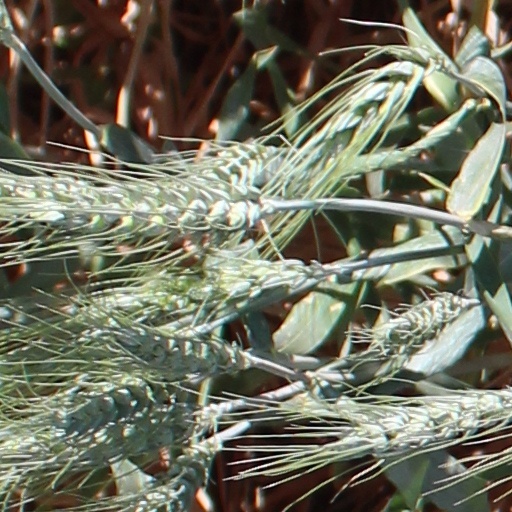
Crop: wheat